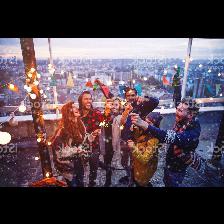
Label: Human